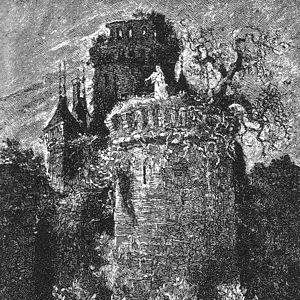
Dame blanche au sommet d'une tour. Gravure de vu Léon Benett parue dans le roman Le Château des Carpathes de Jules Verne en 1892.
L’appellation dame blanche est donnée à des mythes ou à des apparitions de natures diverses. Il peut s’agir soit d’entités surnaturelles tenant les rôles de fées, de sorcières, de lavandières de la nuit ou d’annonciatrices de mort prochaine, soit de fantômes de femmes décédées lorsqu’il s’agit de spectres hantant des châteaux ou d’auto-stoppeuses fantômes.
Un fantôme est une apparition, une vision ou une illusion, interprétée comme une manifestation surnaturelle d'une personne décédée.